Cape George, Richmond County, Nova Scotia

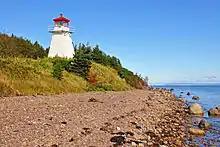
Cape George Lighthouse, built in 1950 marks the north entrance to St. Peter's Inlet which leads to St. Peters Canal.

Cape George is a cape and community on the shores of Bras d'Or Lake in Richmond County, Nova Scotia, Canada.